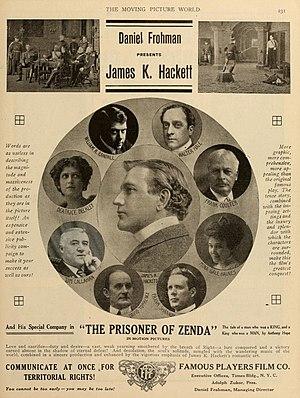
Minna Kathalina Gale, née le 26 septembre 1869 à Elizabeth et morte le 4 mars 1944 à Riverside, est une actrice américaine, parfois créditée Minnna K. Gale ou Minna Gale Haynes.
Francis Connolly Shannon, né le 27 juillet 1874 à Dublin et mort le 1ᵉʳ février 1959 à Los Angeles, est un acteur irlandais, connu comme Frank Shannon.